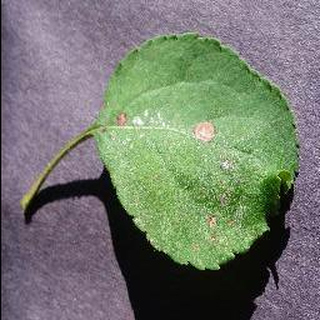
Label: apple_black_rot